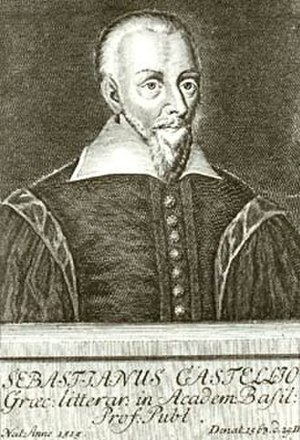
Sebastian Castellio
Sebastian Castellio, født Sébastien Châtillon, var en fransk humanist, teolog og pædagog.